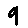
Label: 9